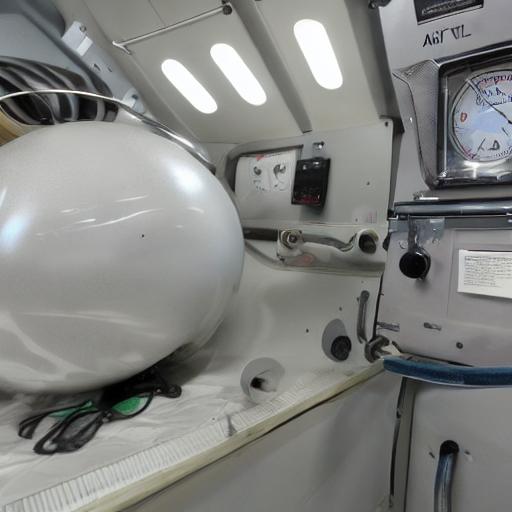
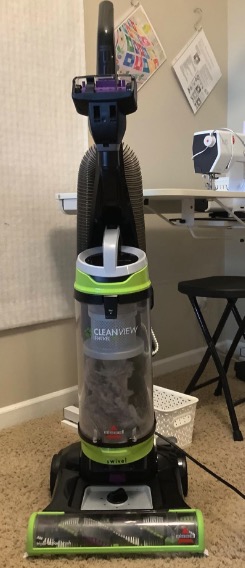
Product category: items_vacuum
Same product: no